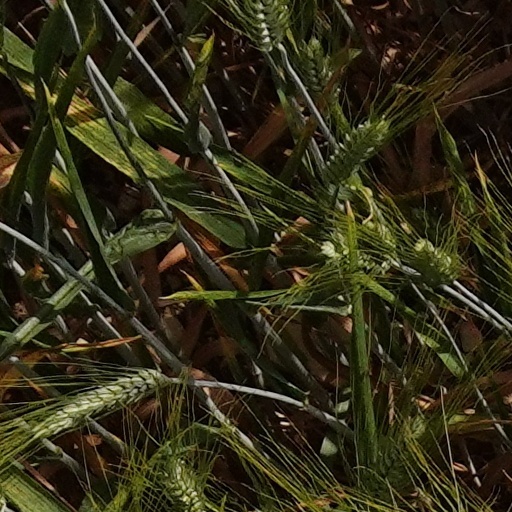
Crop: wheat